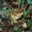
Label: frog